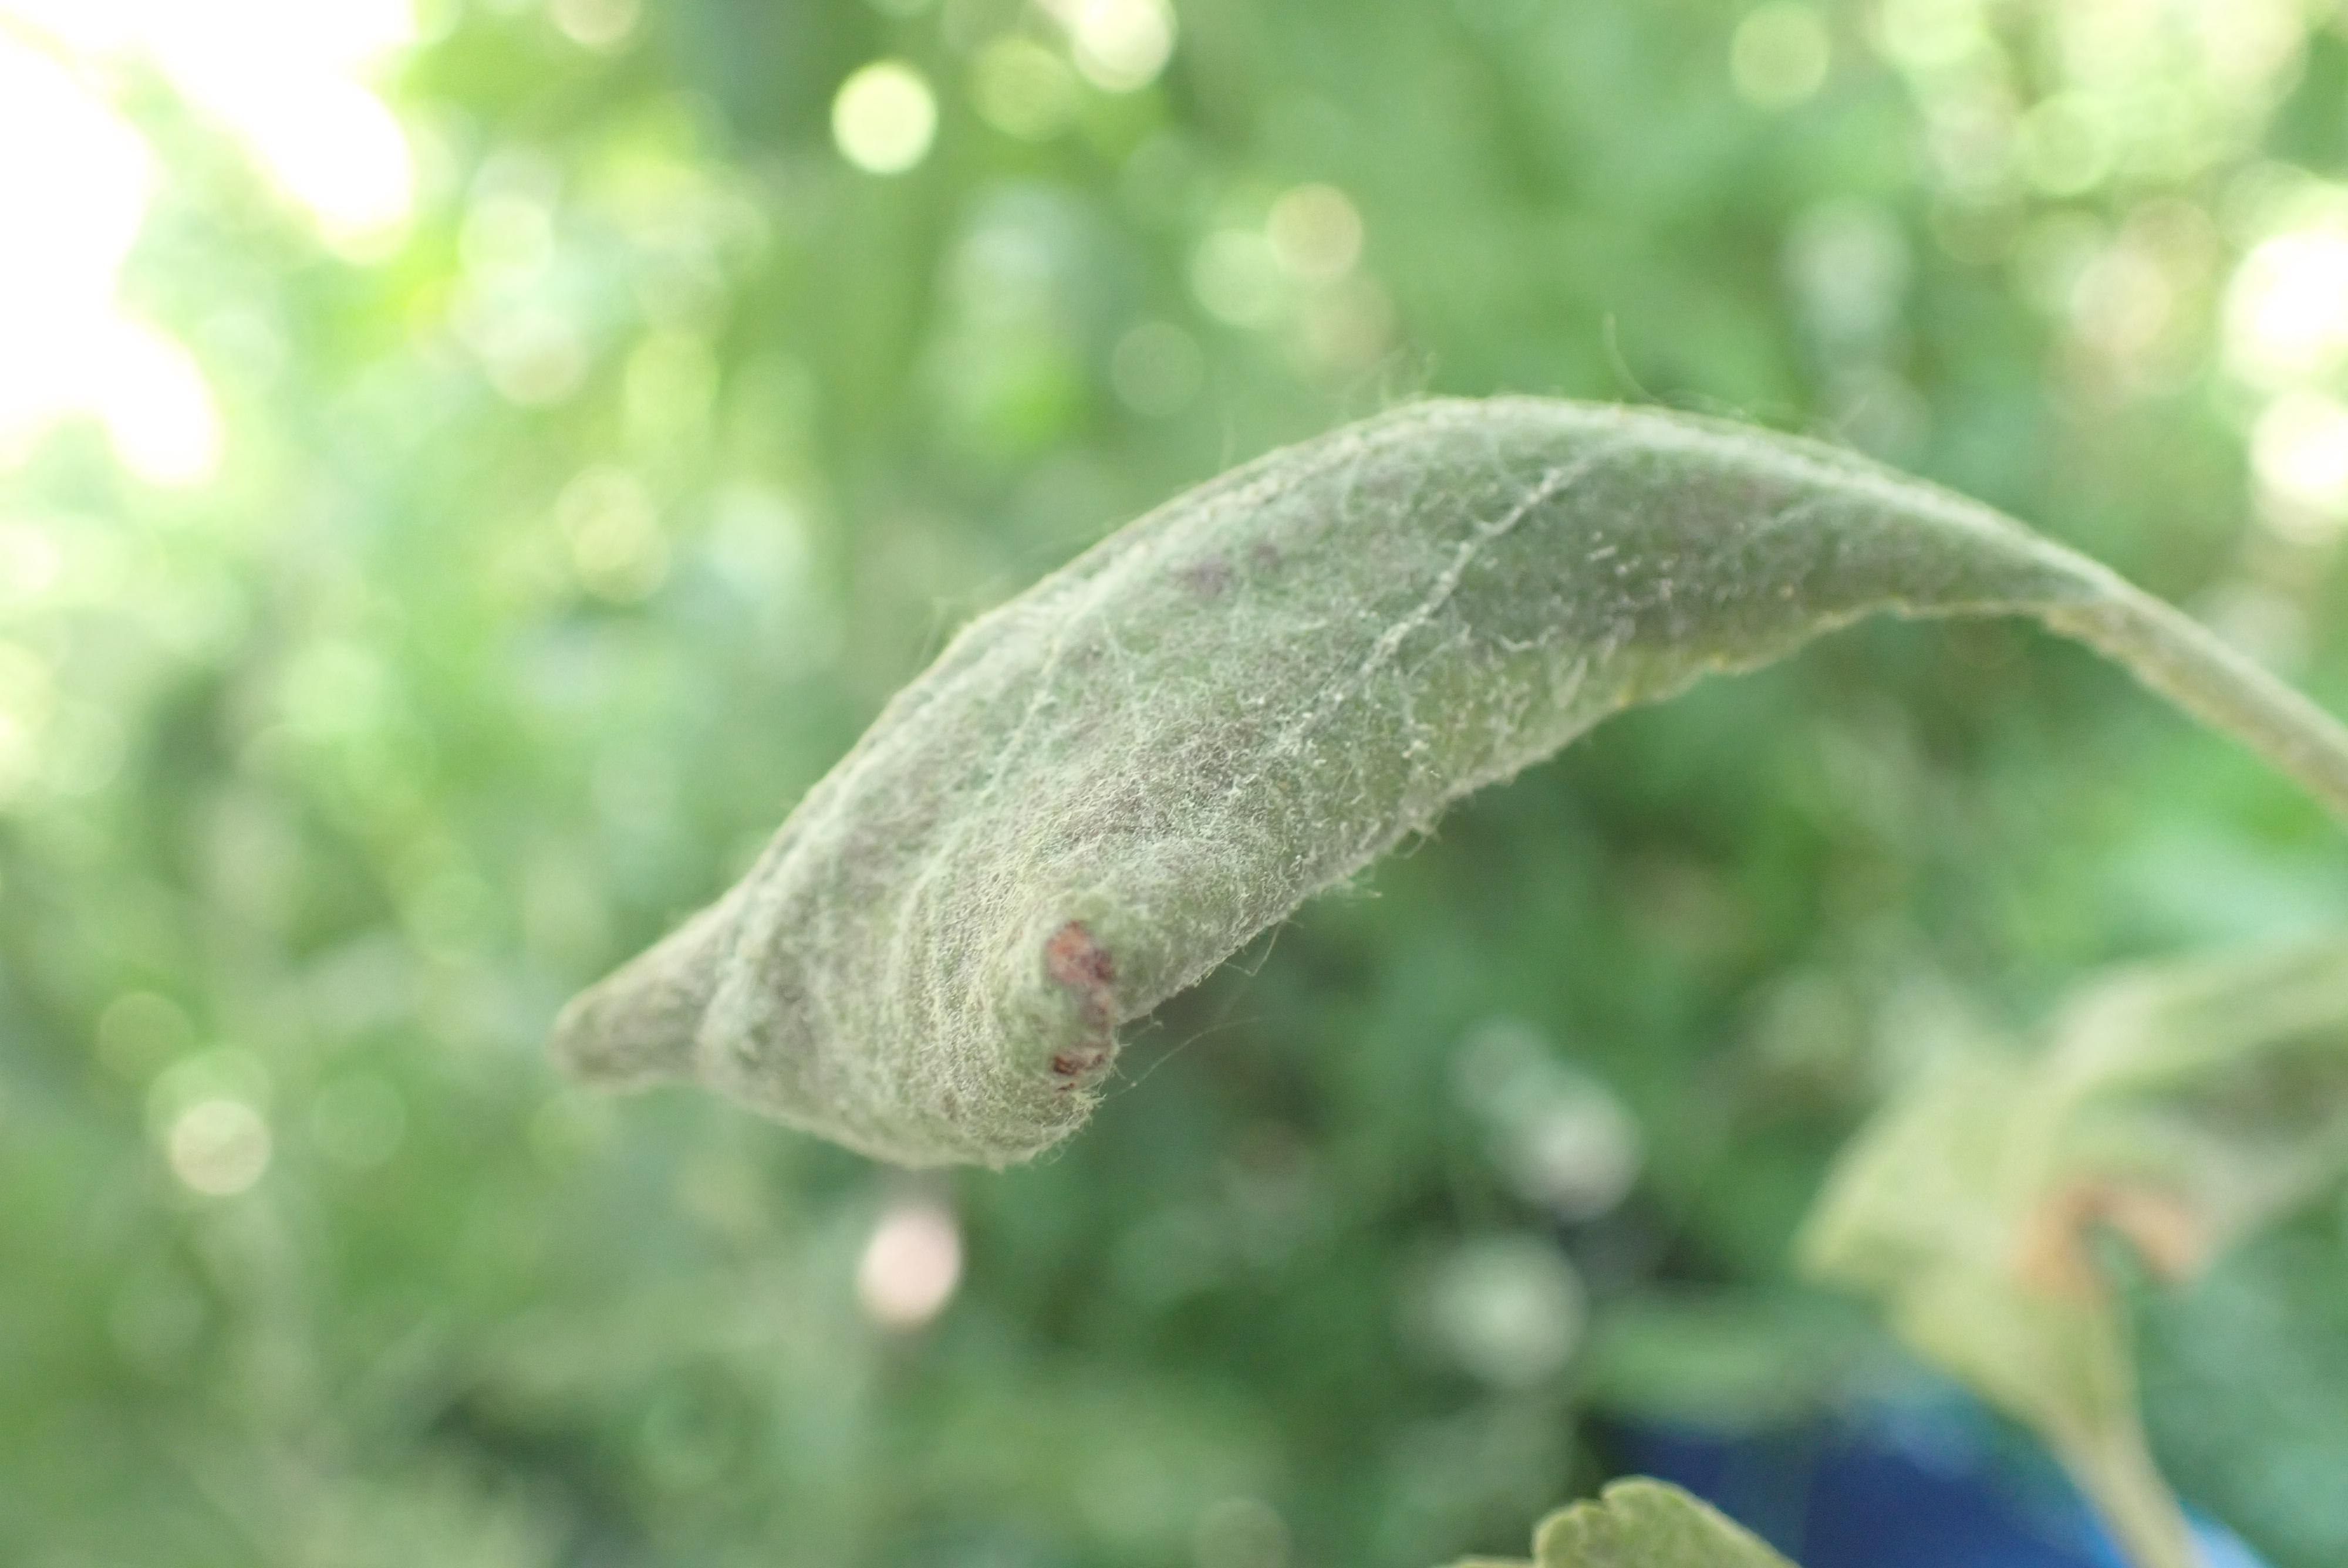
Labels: powdery_mildew